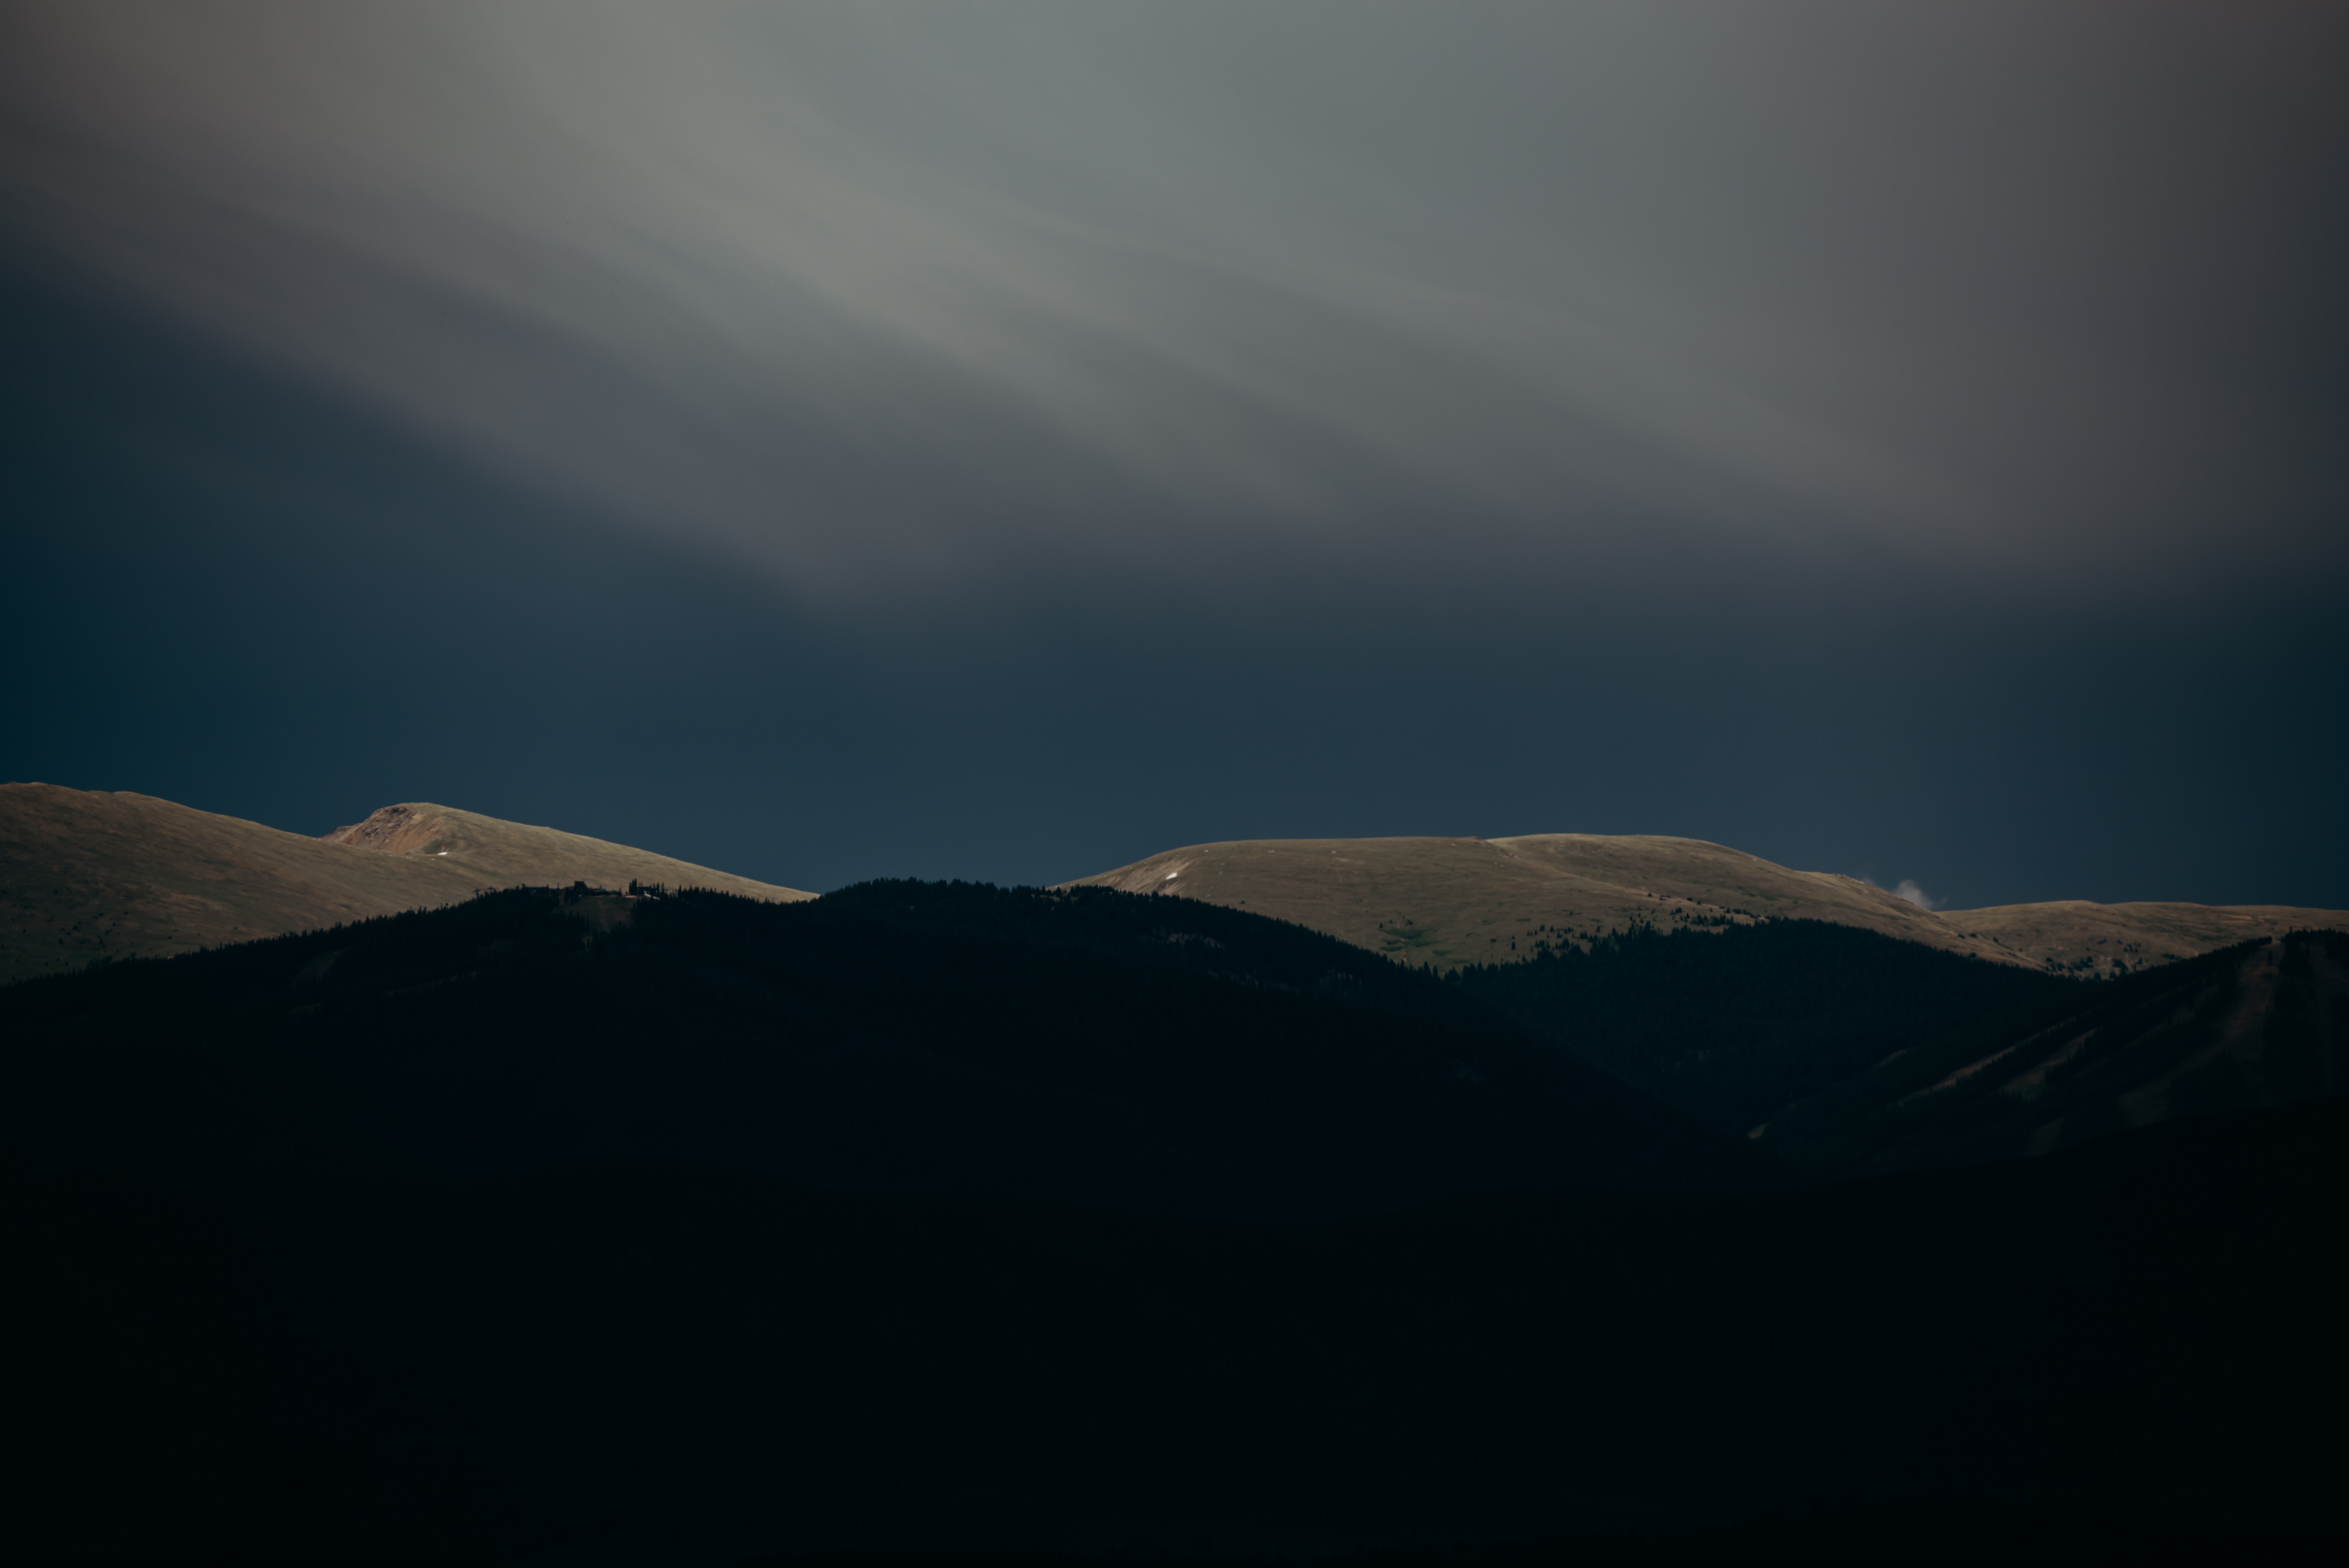
landscape, horizon, mountain, cloud, sky, sunlight, morning, hill, dawn, atmosphere, mountain range, evening, calm, darkness, highland, ridge, summit, fell, phenomenon, meteorological phenomenon, atmosphere of earth, computer wallpaper